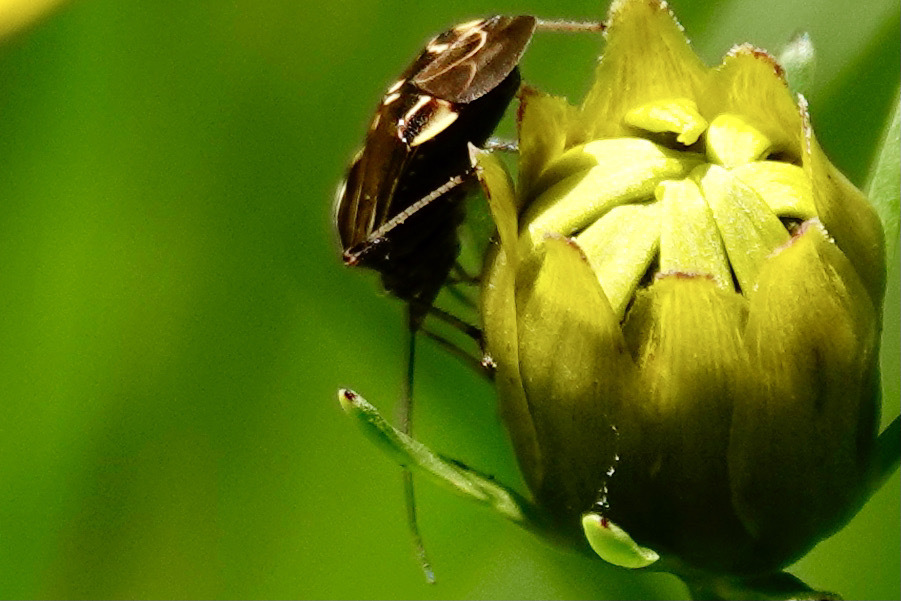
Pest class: lygus_bug